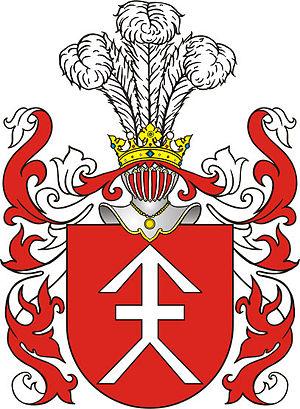
Les armoiries dans l'ancienne Pologne et la République des Deux Nations étaient l'emblème et le privilège de la seule noblesse. La réception des emblèmes armoriaux d'après les modèles occidentaux commença au milieu du XIIIe siècle et finit au milieu du XIVe siècle. A l'époque, il ne s'agissait pas de pièces héraldiques, mais seulement d'emblèmes représentant des objets concrets : des motifs animaliers, végétaux, astronomiques, militaires, agricoles. A partir de la deuxième moitié du XIVe siècle, apparaissent les noms héraldiques dérivés du cri des chevaliers rassemblés sous la même bannière lignagère sur un champ de bataille.
Aleksander Borejko Chodźko, né le 11 juillet 1804 à Krzywicze et mort le 19 décembre 1891 à Noisy-le-Sec, Seine, est un orientaliste, écrivain et poète polonais, naturalisé français. Il est également diplomate et conseiller du ministère des Affaires étrangères.